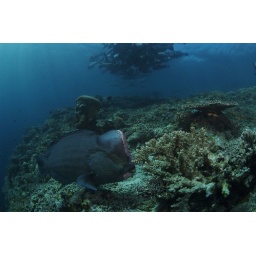
A bumphead parrot fish near Barracuda point at Sipadan.